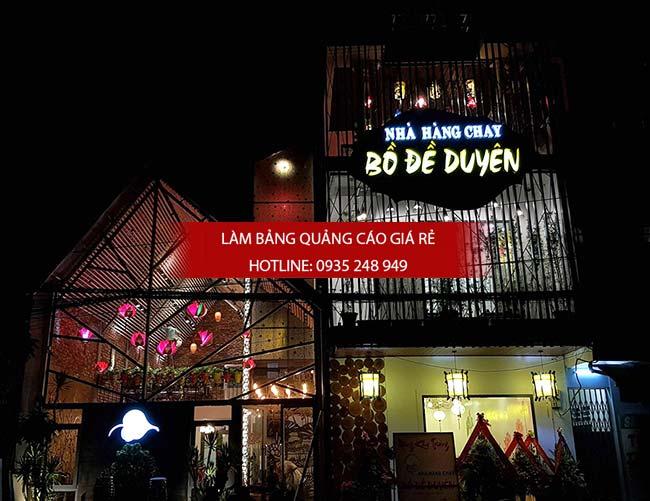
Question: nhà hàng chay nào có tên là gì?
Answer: nhà hàng chay này có tên là bồ đề duyên